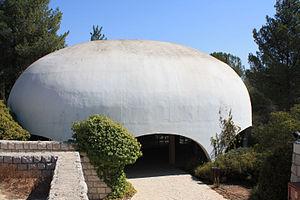
David Resnick, né le 5 août 1924 à Rio de Janeiro et mort le 4 novembre 2012, est un architecte israélien d'origine brésilienne.